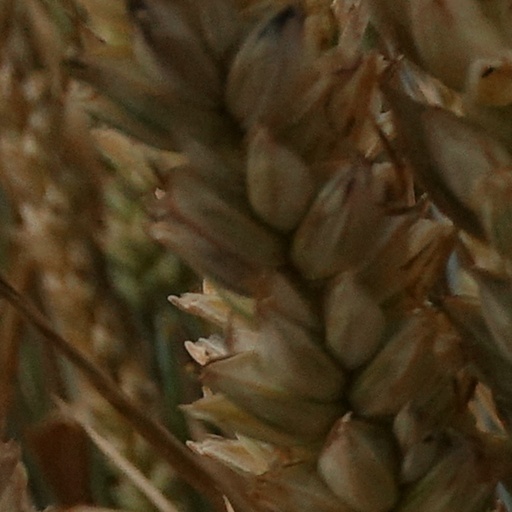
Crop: wheat